Jackpot (1993 film)

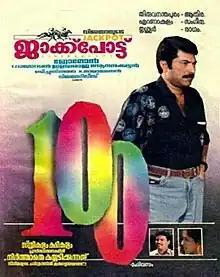
Poster

Jackpot is a 1993 Malayalam-language film, directed by Jomon.It stars Mammootty, Tejas Kapadia, Aishwarya and Gautami, with Kannada actor R. N. Sudarshan playing the antagonist. It portrays the story of a race jockey.